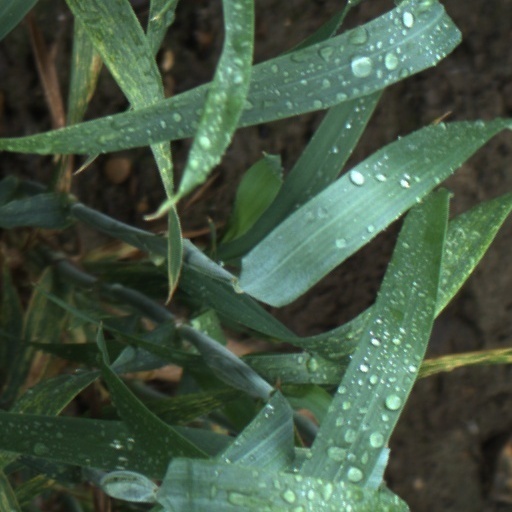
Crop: wheat